Jean L. Burnett

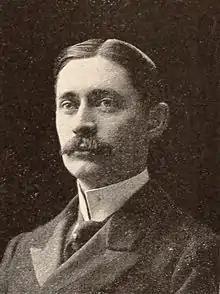
Jean L. Burnett (1900)

Jean La Rue Burnett (January 10, 1871 – February 26, 1907) was an American lawyer and politician from New York.